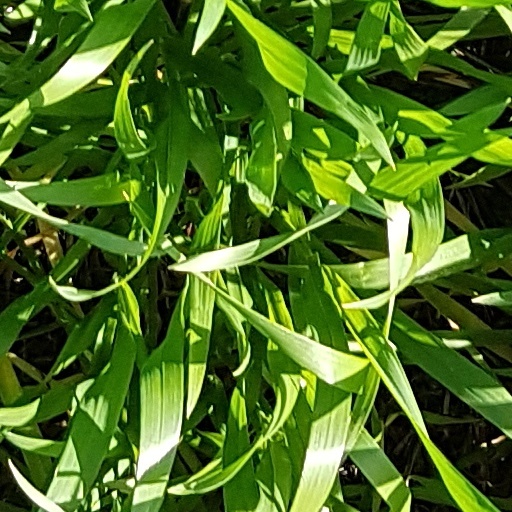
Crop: wheat